Philosophy as Cultural Politics

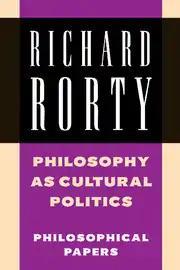

Philosophy as Cultural Politics: Philosophical Papers: v.4 is a 2007 book by the philosopher Richard Rorty. A compilation of selected philosophical papers written by Rorty between 1997 and 2007, it complements three previous selections of his papers.